Fazal-ur-Rehman (politician, born 1953)

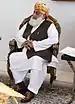
Fazal-ur-Rehman in 2016.

Fazal-ur-Rehman (born 19 June 1953) is a Pakistani politician and Islamic scholar who is the president of Jamiat Ulema-e-Islam (F). He was previously the president of the Pakistan Democratic Movement (PDM), a coalition of political parties which ousted then prime minister Imran Khan through a no-confidence motion in 2022. Rehman has been a member of the National Assembly since February 2024 and previously served in that position between 1988 and 2018. He was also the Leader of the Opposition from 2004 to 2007. In the 1980s, he was part of the Movement for the Restoration of Democracy (MRD), which was formed to end the military regime of General Zia-ul-Haq.